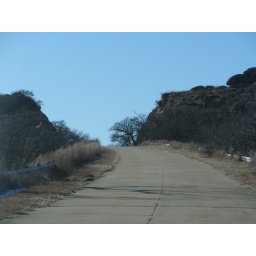
Old US 62, just west of the pony truss bridge over the North Fork of the Red River, east of Headrick, Oklahoma.